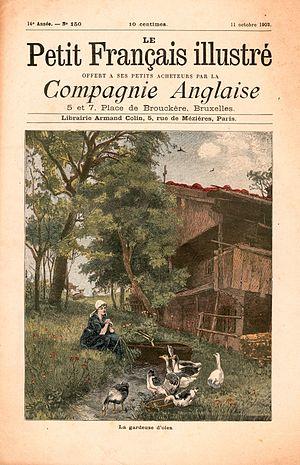
Le Petit Français illustré, revue française pour la jeunesse, édition belge, numéro 150, 11 octobre 1902, avec une illustration d'un artiste inconnu. Titre
Le Petit Français illustré, journal des écoliers et des écolières, est un périodique français fondé en 1889 par Armand Colin et destiné à la jeunesse. Il se composait principalement de récits en feuilletons.